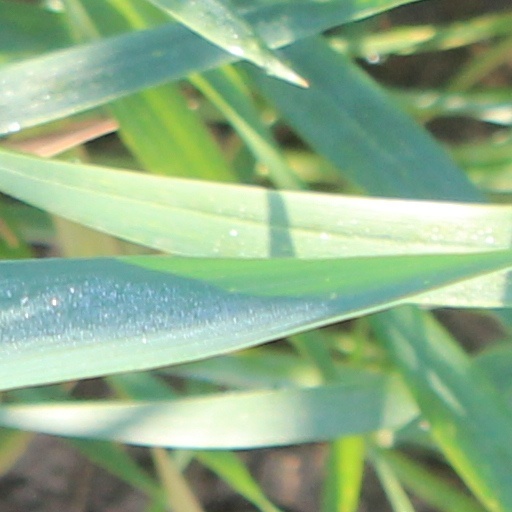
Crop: wheat